Hongdu JL-8

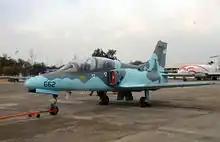
A K-8 of the Bolivian Air Force.

The JL-8 / K-8 has a multi-role capability for training and, with little modification, can also be used for airfield defense. The aircraft is supposed to be as cost-effective as possible, with a short turn-around time and low maintenance requirements. The JL-8 for the domestic Chinese market and its export variants, K-8E and K-8P, have different powerplants and avionics.